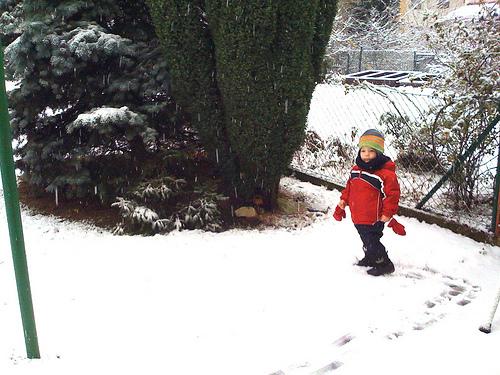
Weather: snow or frosty